Carbon dioxide cleaning

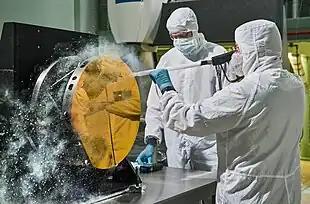
Engineers in a cleanroom, using CO snow to clean a gold-coated test mirror for the James Webb Space Telescope

Carbon dioxide cleaning (CO cleaning) comprises a family of methods for parts cleaning and sterilization, using carbon dioxide in its various phases. Due to being non-destructive, non-abrasive, and residue-free, it is often preferred for use on delicate surfaces. CO cleaning has found application in the aerospace, automotive, electronics, medical, and other industries. Carbon dioxide snow cleaning has been used to remove particles and organic residues from metals, polymers, ceramics, glasses, and other materials, and from surfaces including hard drives and optical surfaces.